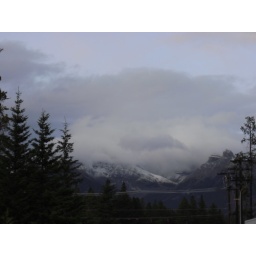
Five mountains hide under the cloud cover